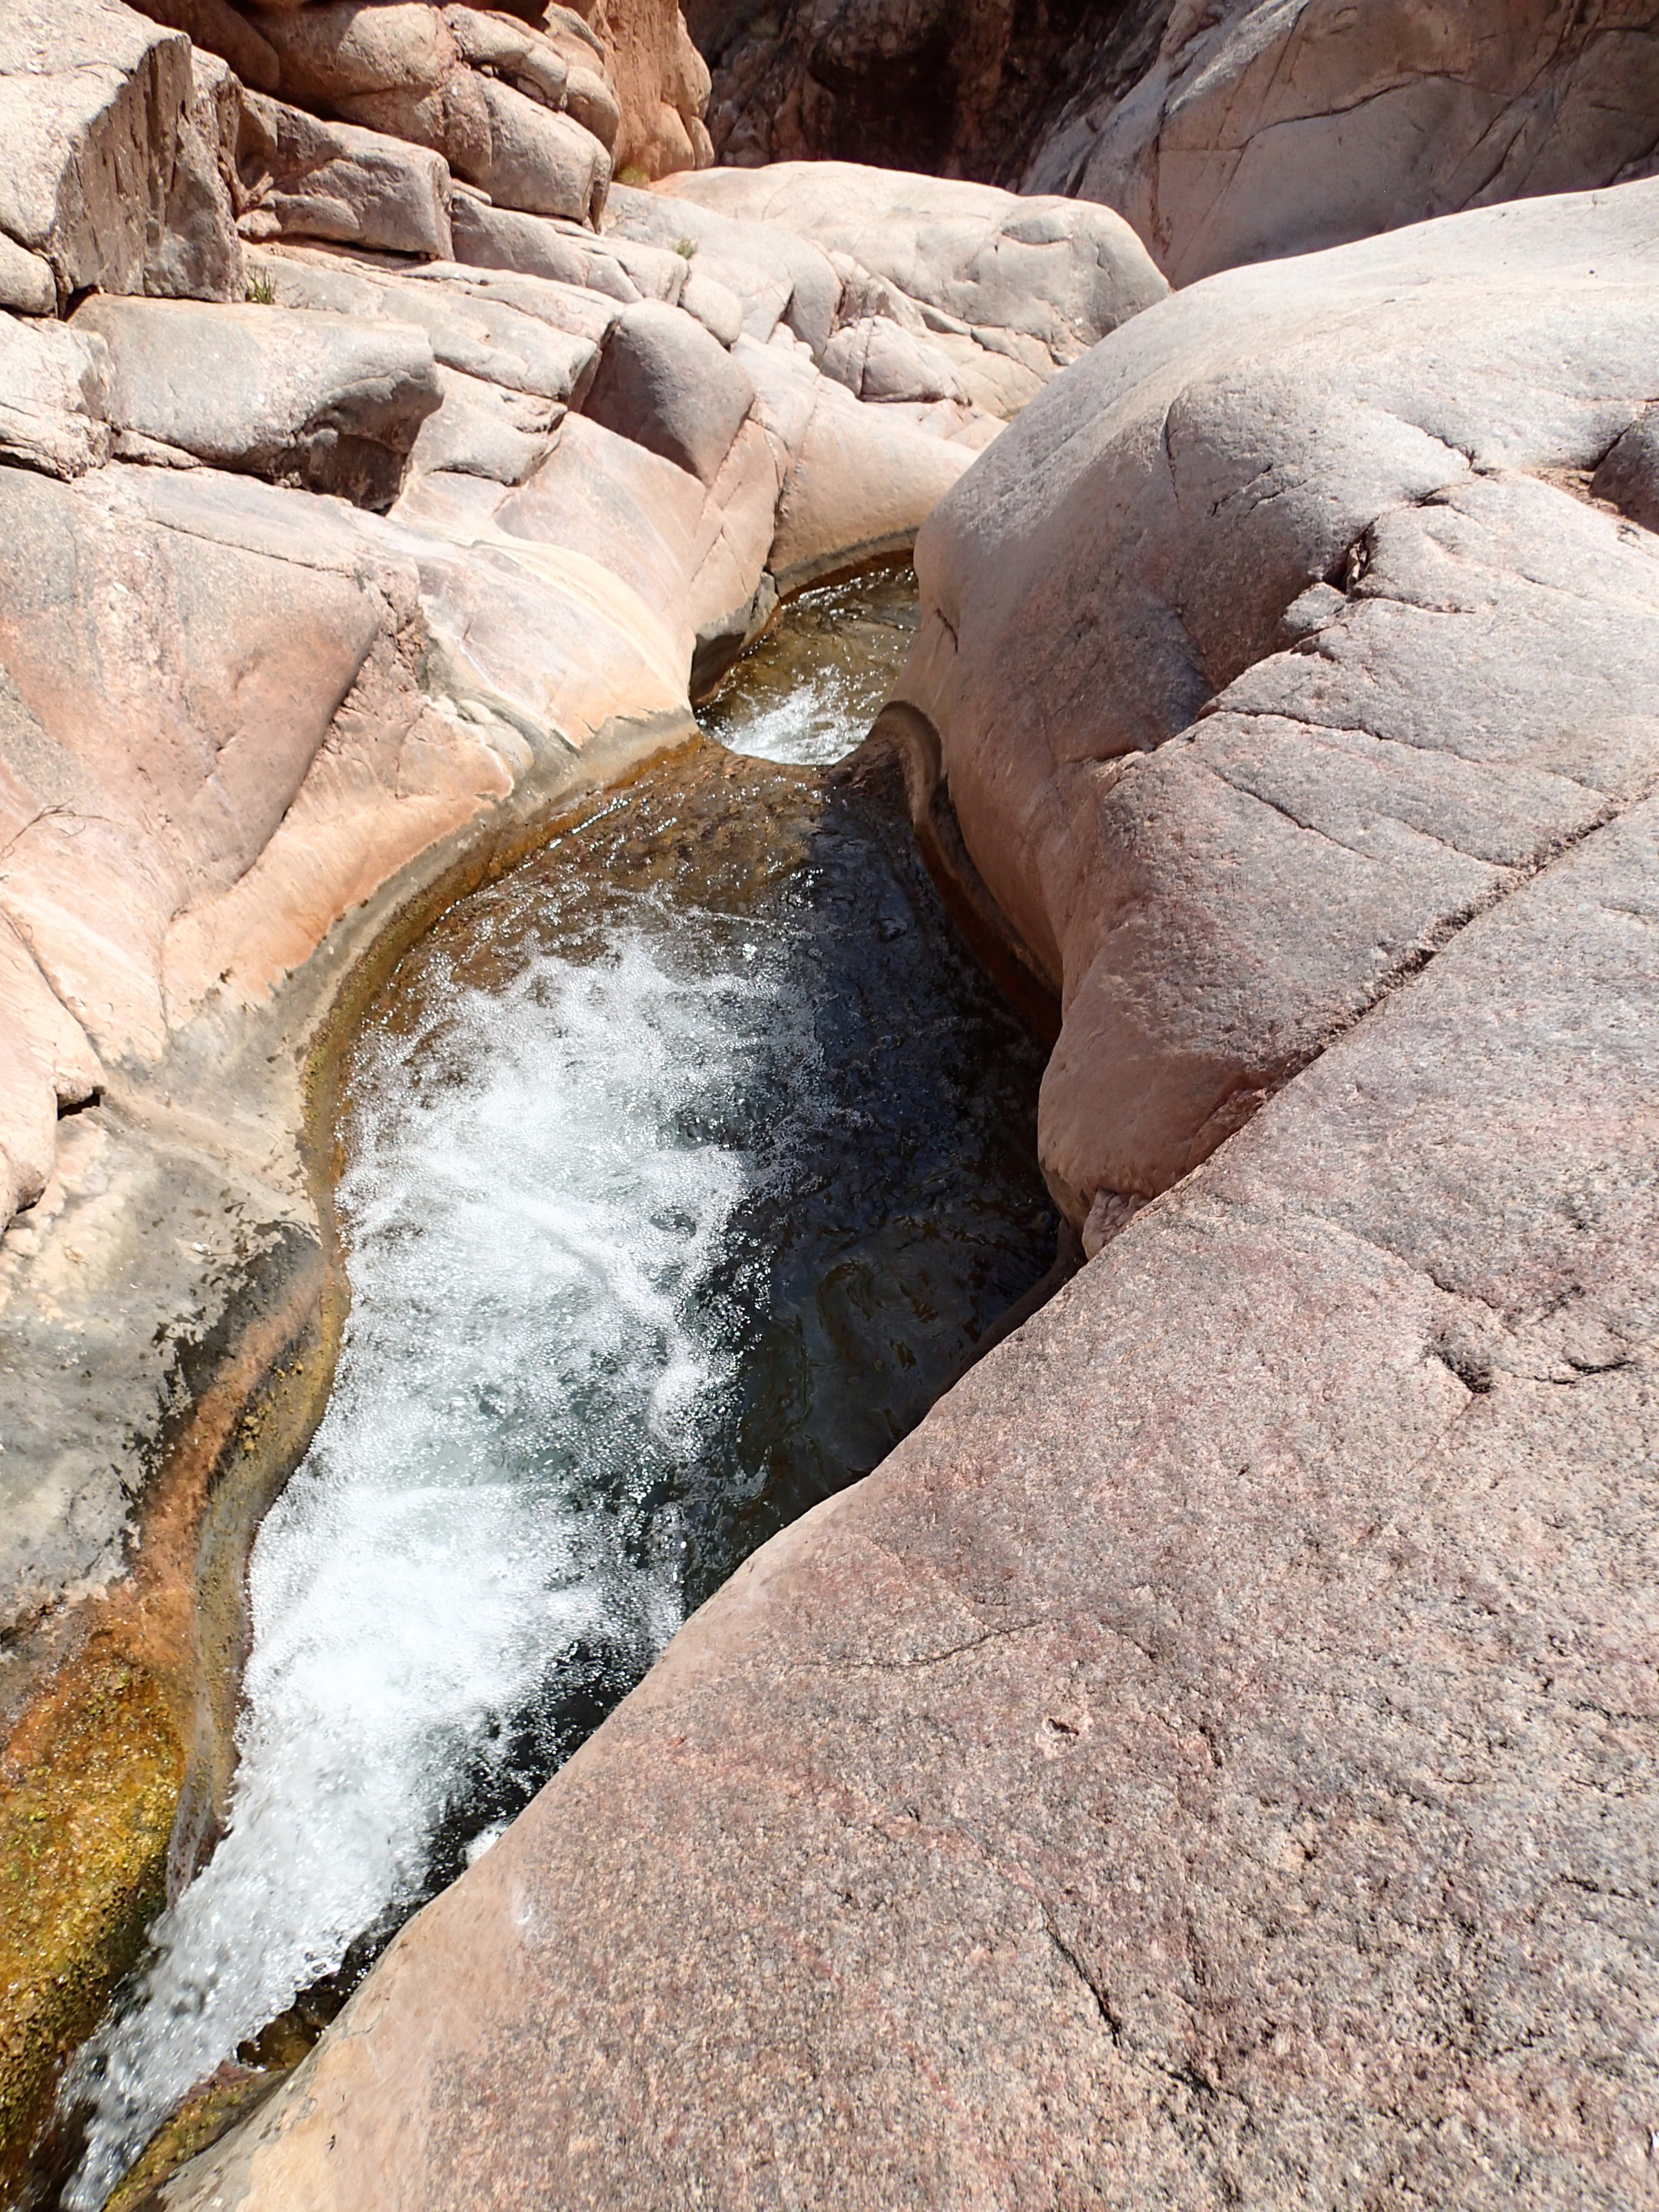
sea, water, rock, river, stream, canyon, geology, boulder, grandcanyon, water feature, wadi